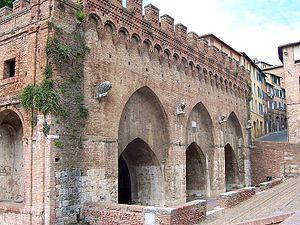
Fontebranda est l'une des fontaines de la ville médiévale de Sienne, située dans leTerzo di Camollia, dans la Contrada de l'Oca, près de la Porta de Fontebranda.